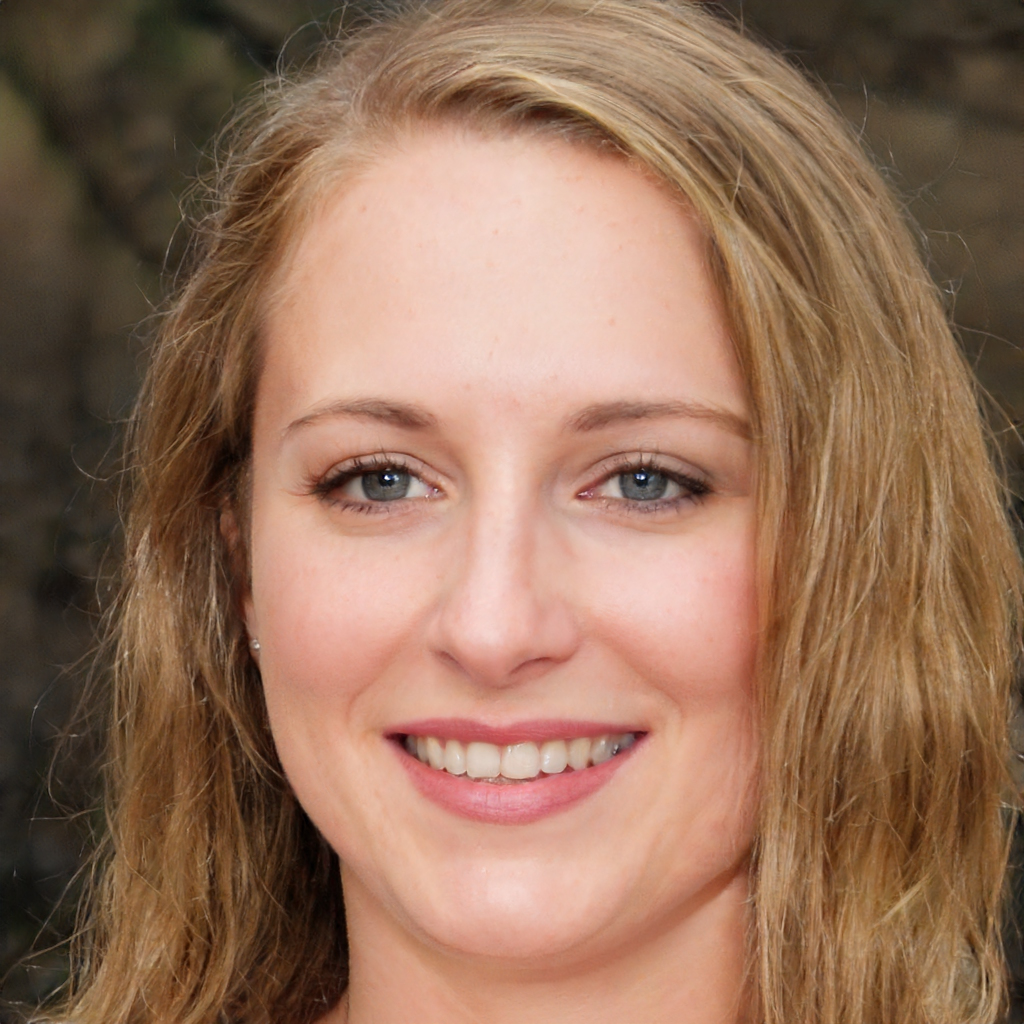
Gender: Female